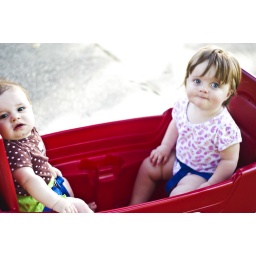
girls in the red ryder